Optical margin alignment

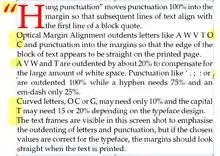
Example of text outdented into margins

Optical margin alignment outdents letters like A, V, W, Y, and punctuation into the margins to align the text border optically. Some users remark that it makes the text margin look crooked, but this is because text frames or margin guides are visible. If text frames are not visible, e.g. in print preview, or when printed, the edge of a block of text looks more even if optical margin alignment is enabled.